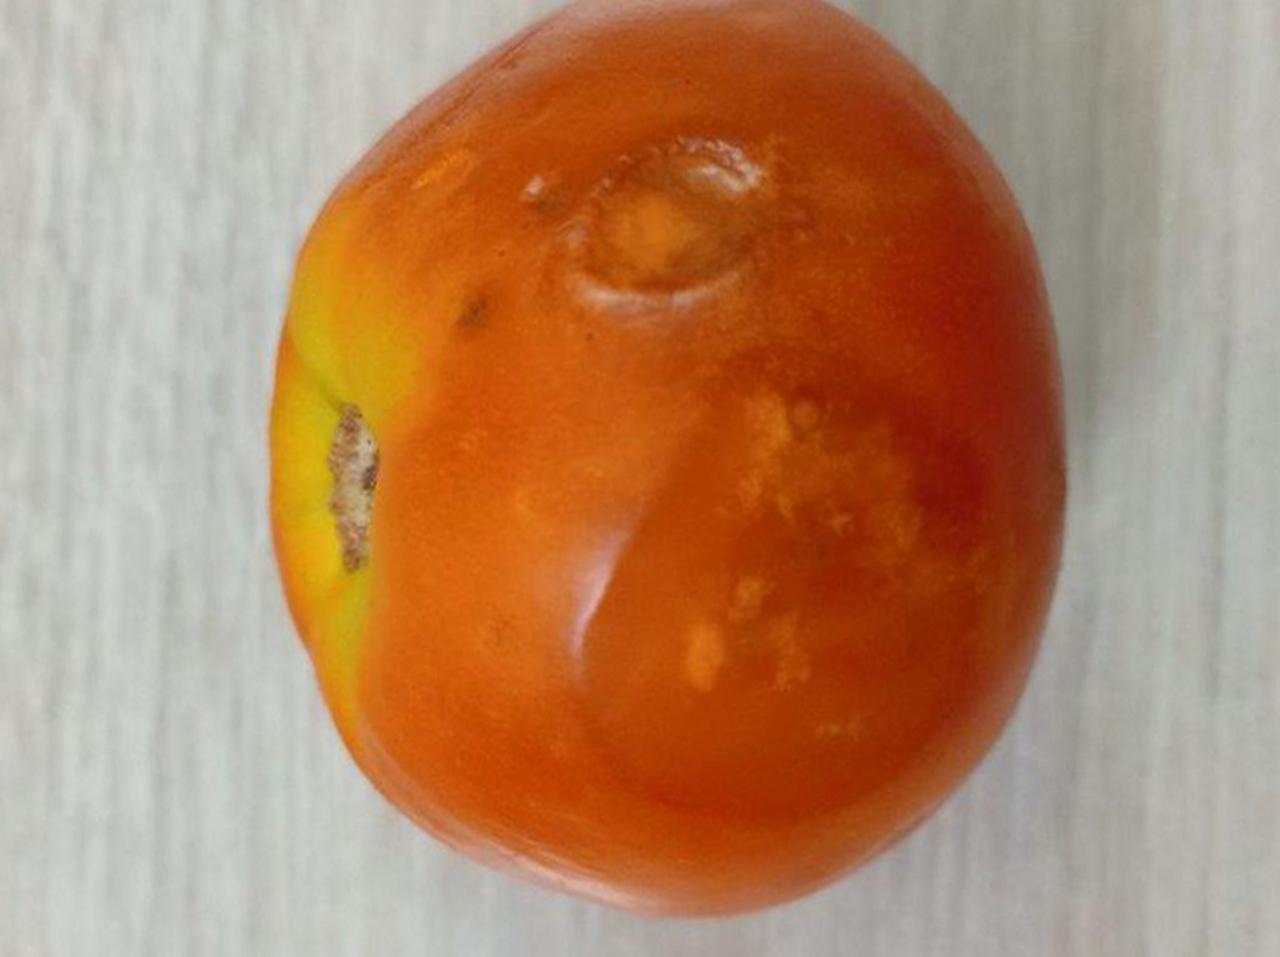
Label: Rotten